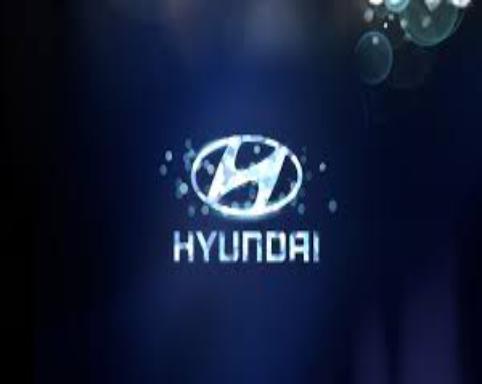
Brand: Hyundai-2
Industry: Transportation